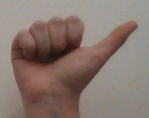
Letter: dhad